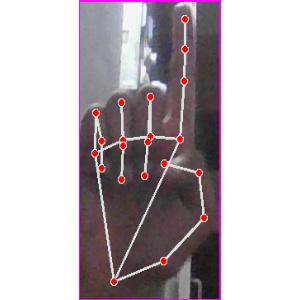
अक्षर: क